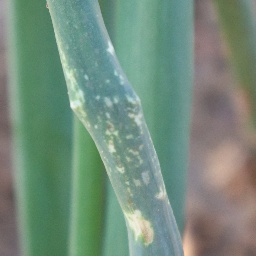
Label: Iris yellow virus